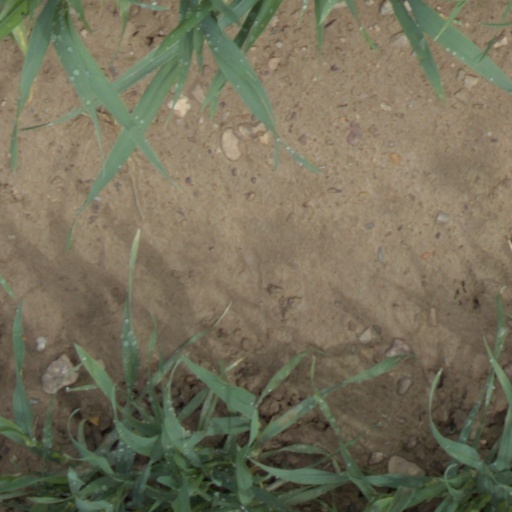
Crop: wheat